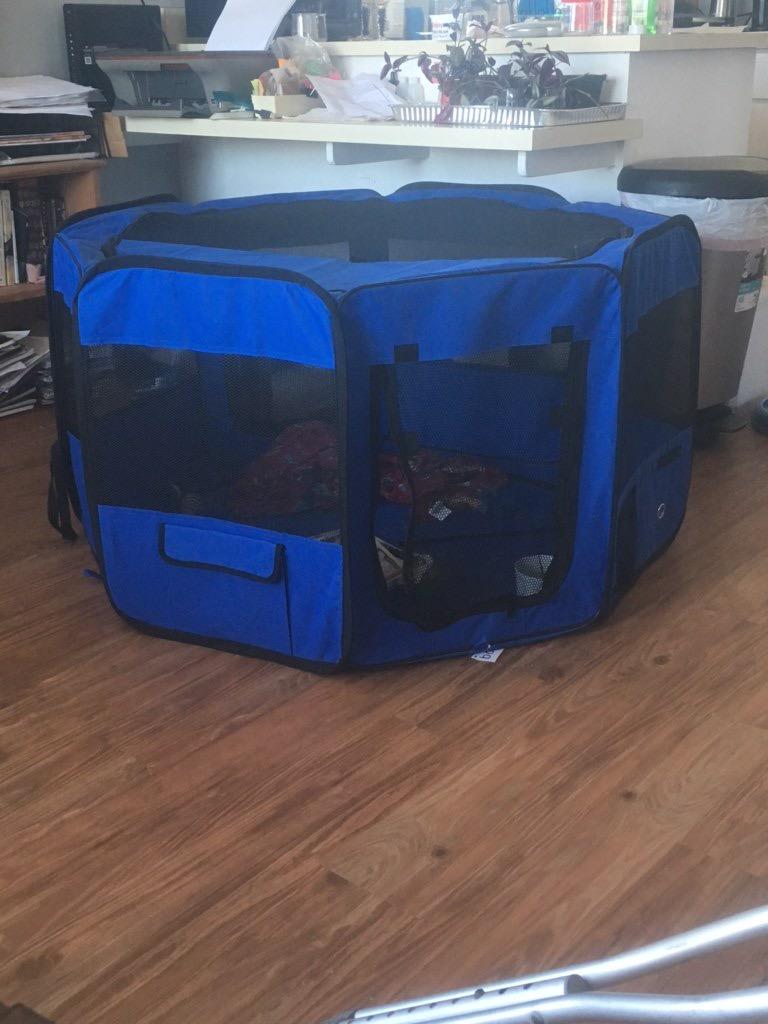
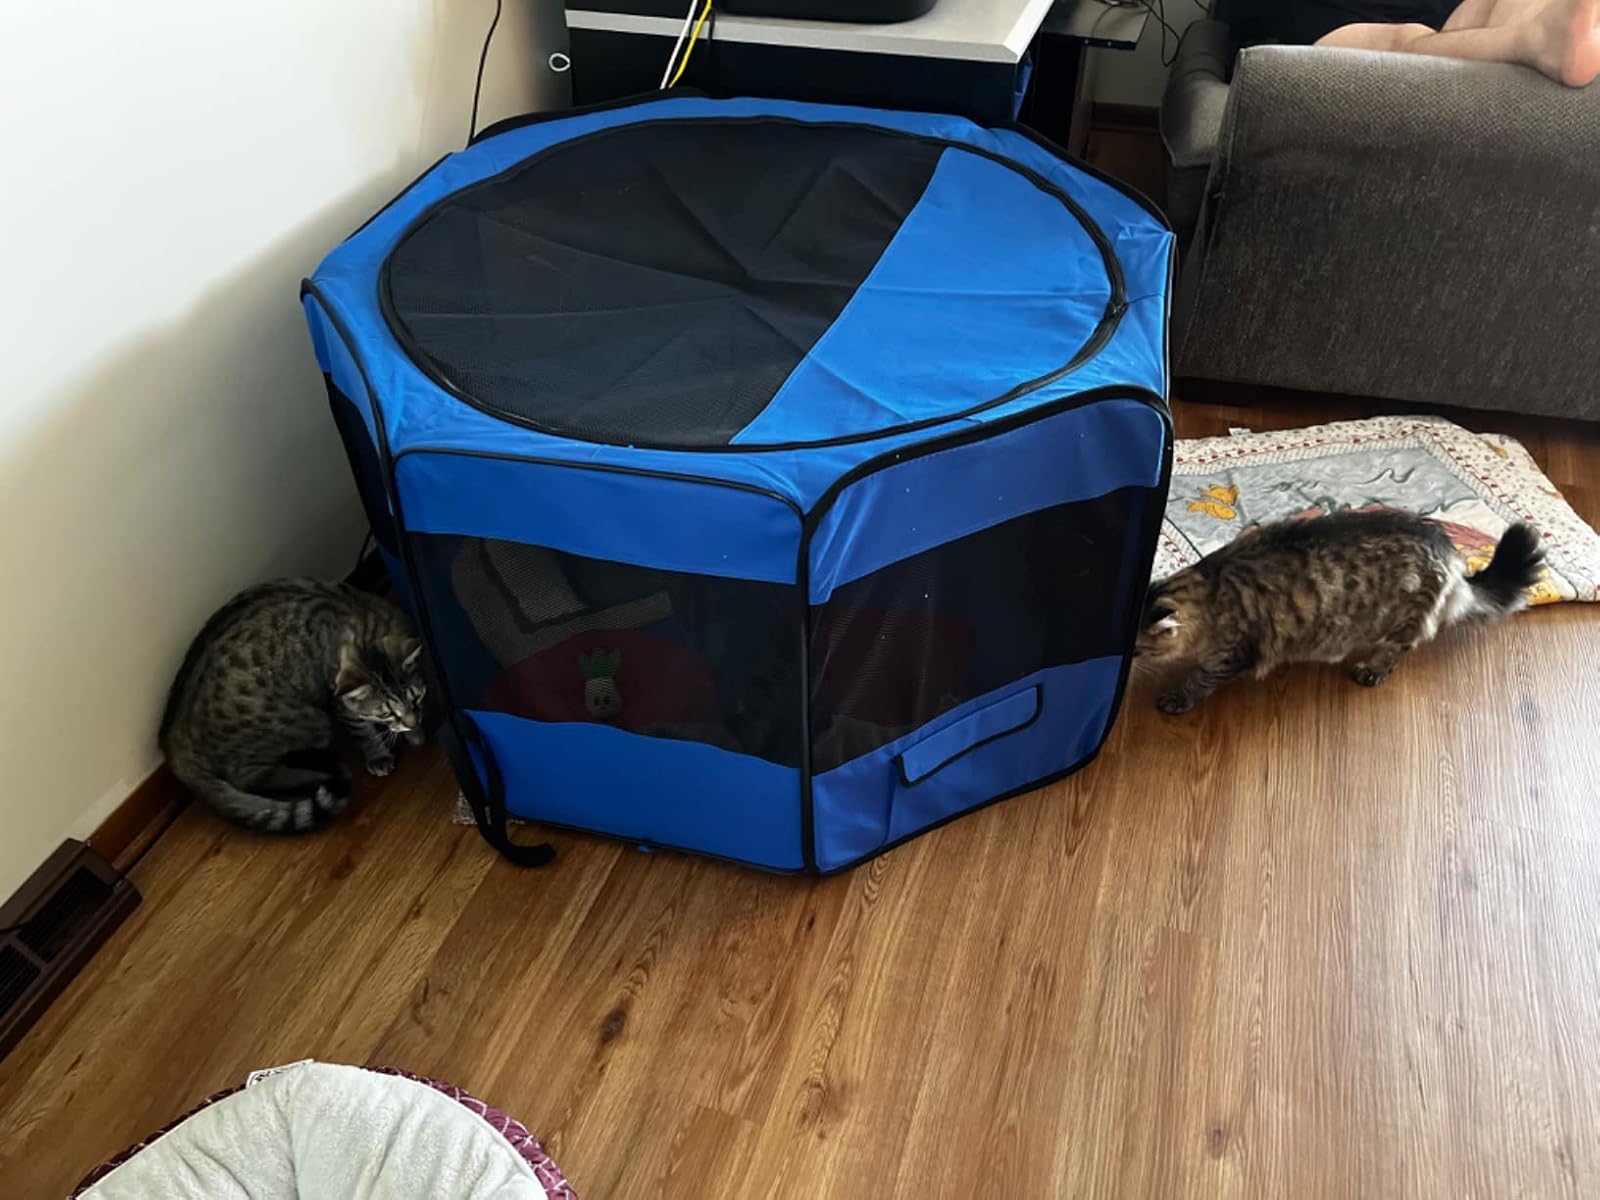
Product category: items_kennel
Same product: yes